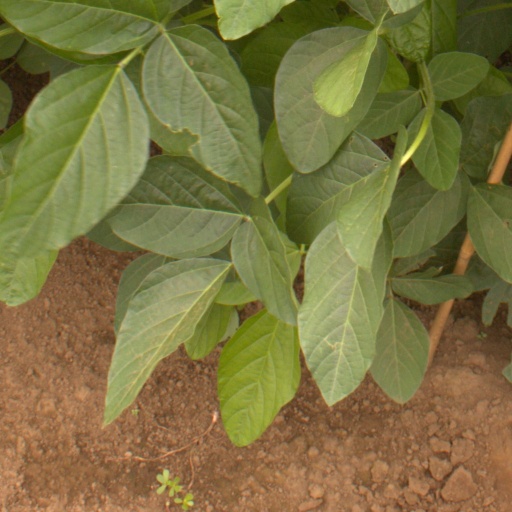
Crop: soybean